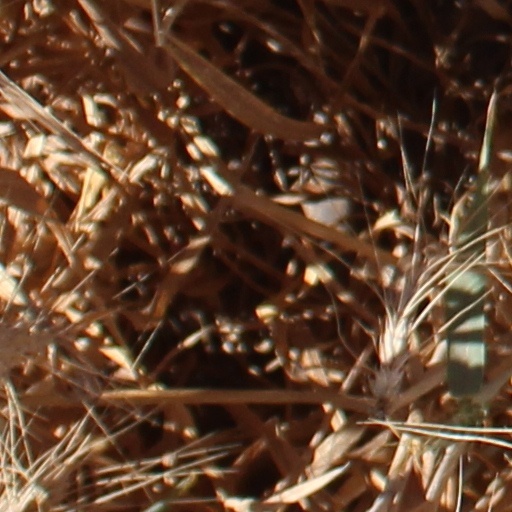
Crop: wheat